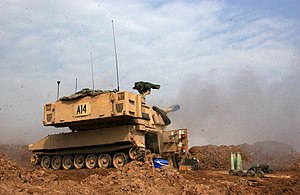
Slaget om Fallujah / Efter slaget / Kontroversen om hvid fosfor
Amerikansk selvkørende haubits beskyder Fallujah under kampene
Slaget om Fallujah var et slag der udspillede sig i den irakiske by Fallujah, hvor en amerikansk-irakisk styrke ledet af det amerikanske marinekorps ryddede byen for irakiske oprørere. Slaget kaldes også nogle gange for Det andet slag om Fallujah med henvisning til den tidligere Operation Vigilant Resolve, der er mindre kendt i offentligheden.